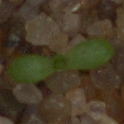
Label: scentless_mayweed